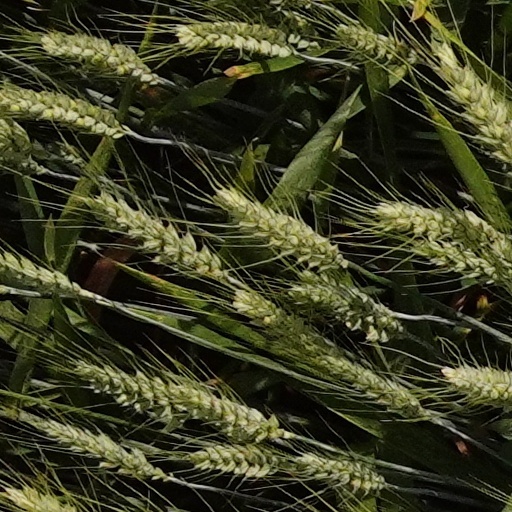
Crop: wheat